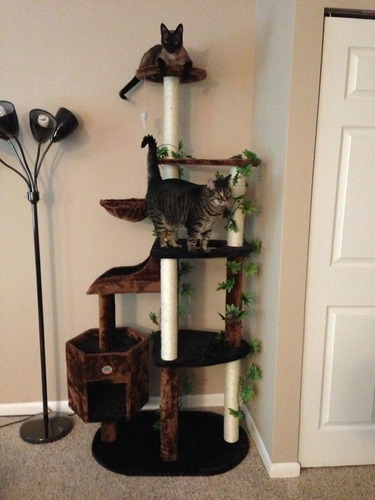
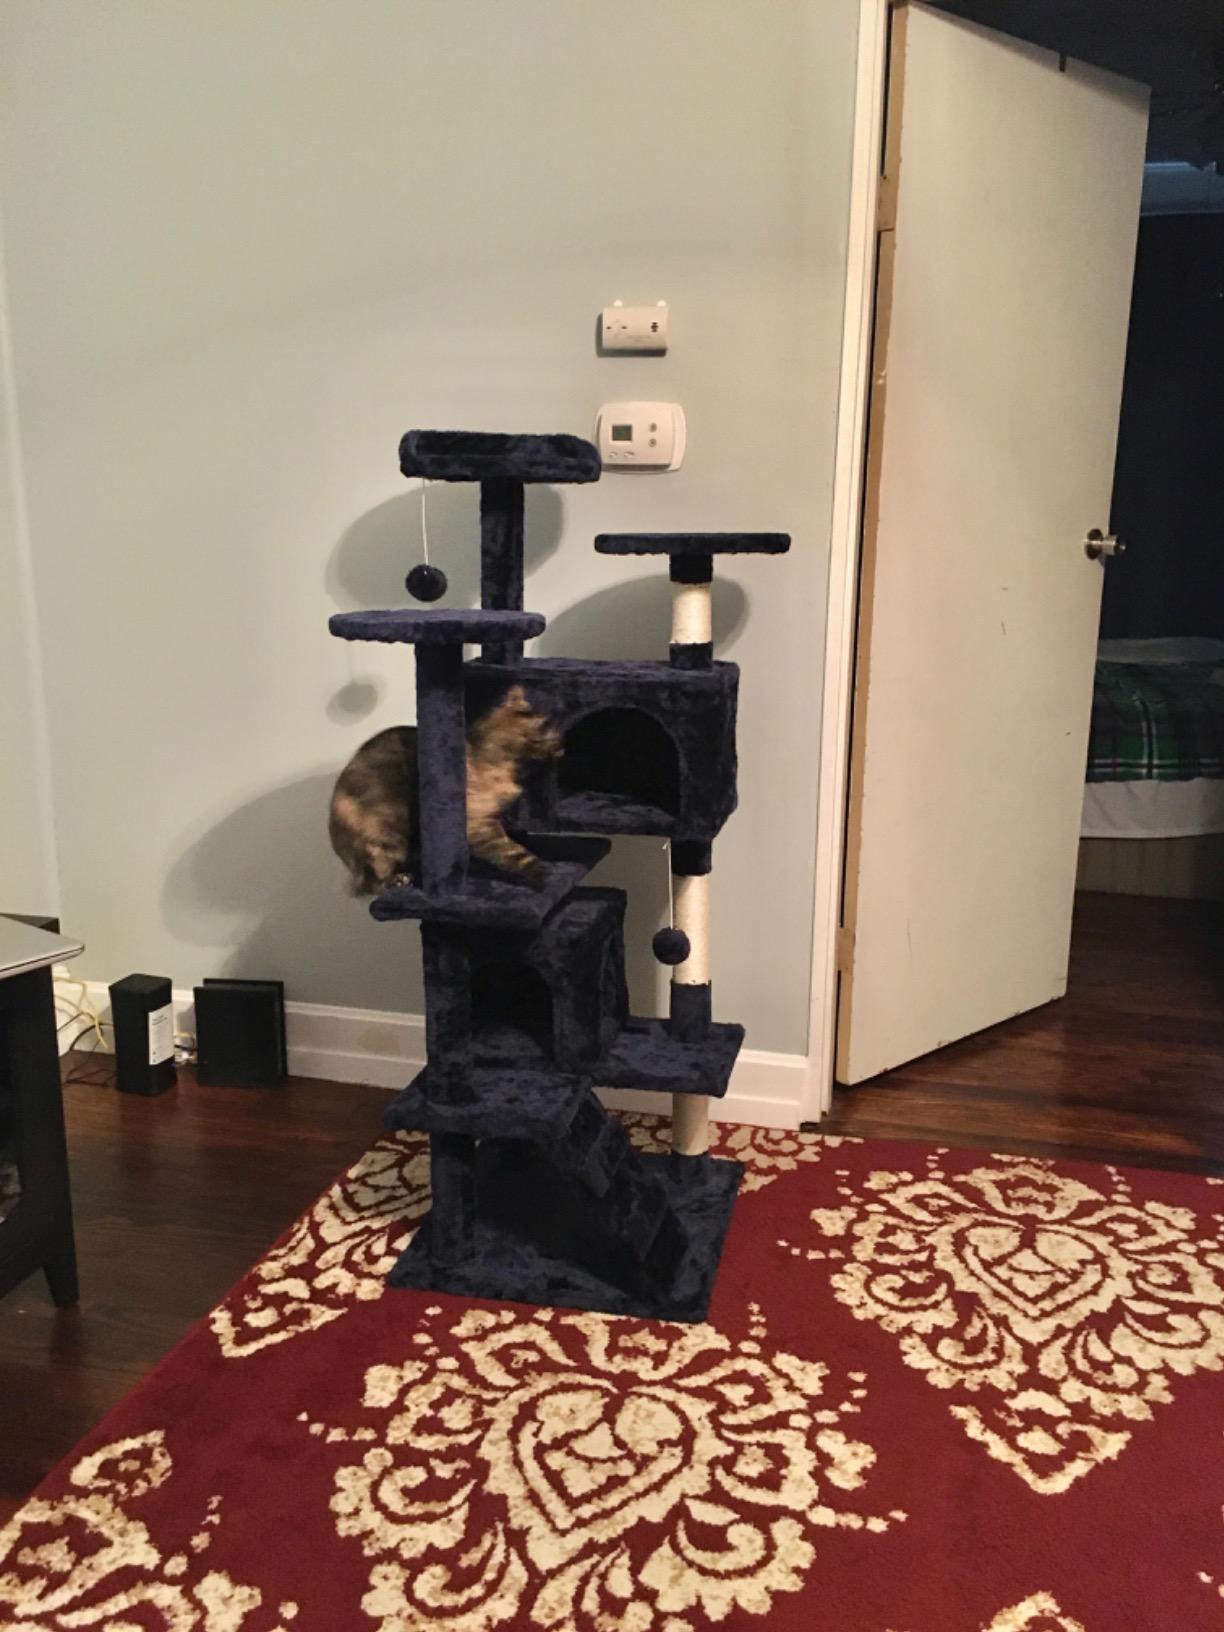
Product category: items_cat tree
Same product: no